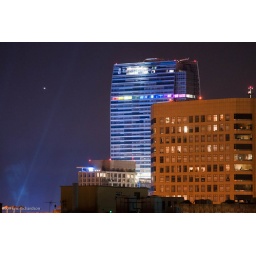
Colored lights dance around the 47th floor of the under-construction Ritz Carlton tower at L.A. Live.